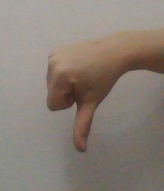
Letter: waw